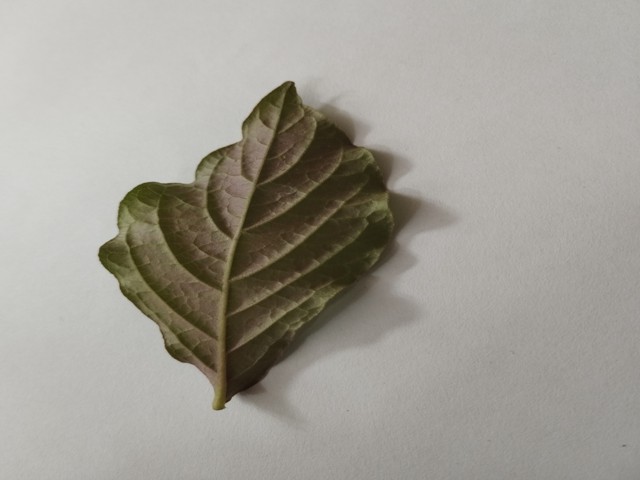
Plant: apang